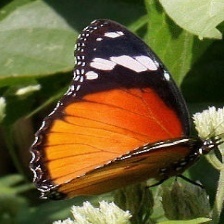
Species: DANAID EGGFLY
Butterfly family (ImageNet category): monarch